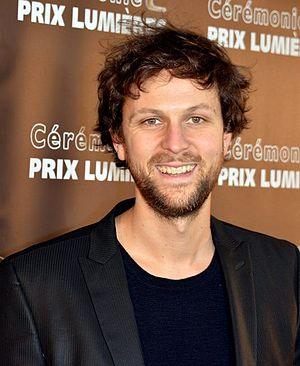
Pierre Rochefort à la cérémonie des prix Lumières
Pierre Rochefort est un acteur et chanteur français, né le 24 avril 1981 à Paris.